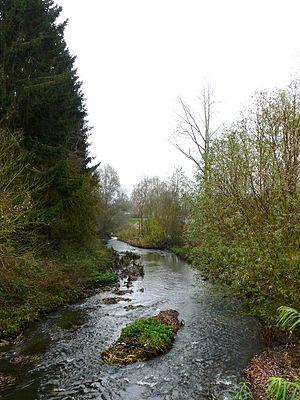
La Chiers (rivière) à Petange (Luxembourg)
La Chiers, prononcée [ ʃjɛʁ], est une rivière franco-belgo-luxembourgeoise. C'est un important affluent de la Meuse en rive droite.